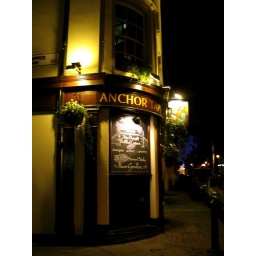
the anchor tap in tower hill